Barber's pole

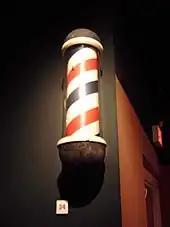
Barber pole, c. 1938, North Carolina Museum of History

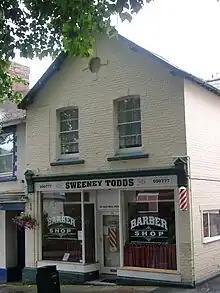
Barber shop in Torquay, Devon, England, with red and white pole

A barber's pole is a type of sign used by barbers to signify the place or shop where they perform their craft. The trade sign is, by a tradition dating back to the Middle Ages, a staff or pole with a helix of colored stripes (often red and white in many countries, but usually red, white and blue in Canada, Japan, the Philippines, South Korea, Vietnam, Hungary, England, and the United States). The pole may be stationary or may rotate, often with the aid of an electric motor. The consistent use of this advertising symbol can be seen as analogous to an apothecary's show globe, a tobacconist's cigar store Indian and a pawn broker's three gold balls.